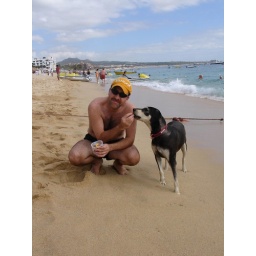
Feeding a beach dog in Cabo